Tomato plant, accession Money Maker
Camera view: tilt-top (135 deg); turntable rotation: 240 degrees
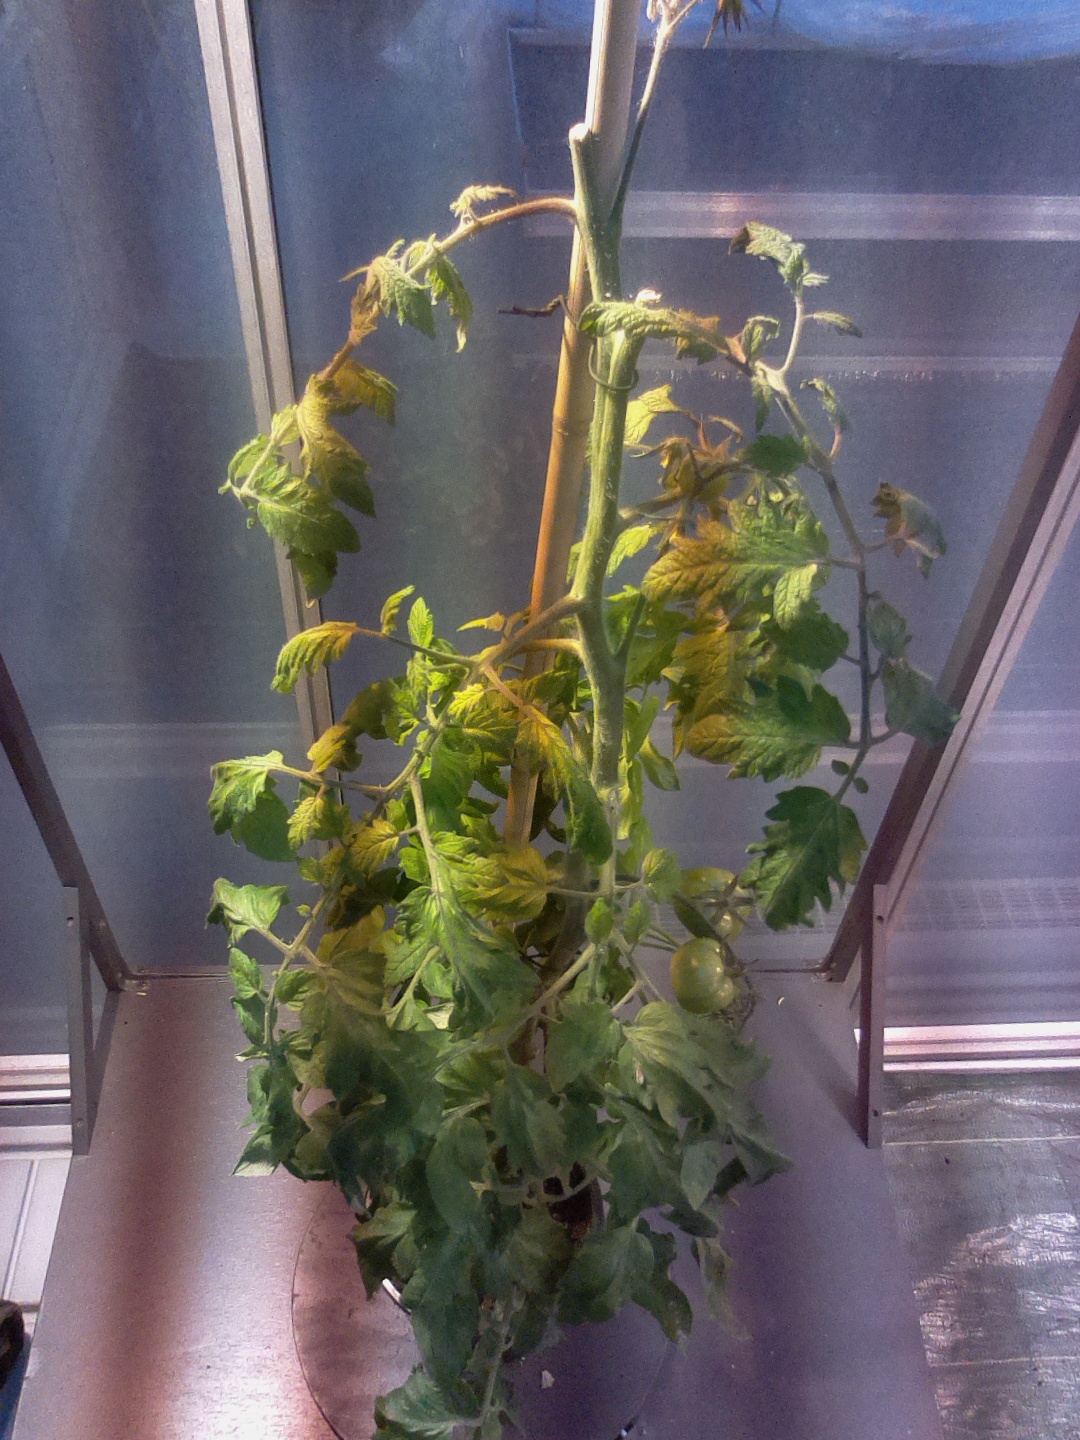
BBCH growth stage 77: 70%-80% of final fruit size